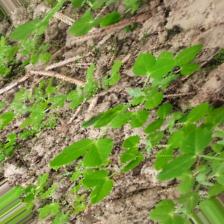
Label: Normal